Mudhif

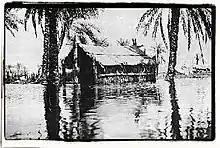
Mudhif, photograph by Gertrude Bell, 1918 or 1920.

The English writer, Gertrude Bell, wrote a description of a mudhif in a letter to her father: